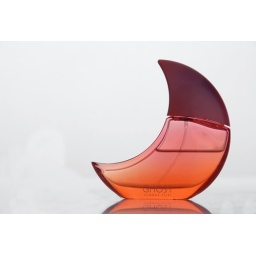
Back lit with SB 800 through thin plastic sheet. SB 800 underneath white perspex sheet